Mark W. Willis

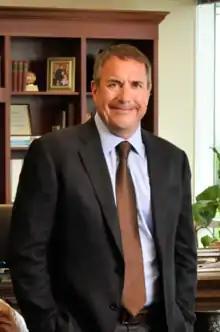

Mark Willis is an American business executive and stock holder at Keller Williams Realty, an international real estate franchise with headquarters in Austin, Texas. Willis was President of Keller Williams Realty prior to 2005 when he took over the position as chief executive officer (CEO). In 2015, Chris Heller succeeded Mark Willis as CEO.